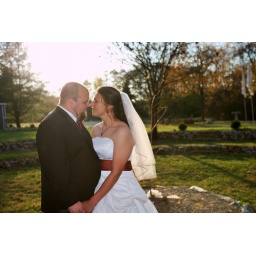
Us standing in front of our Ginkgo tree that we just planted.